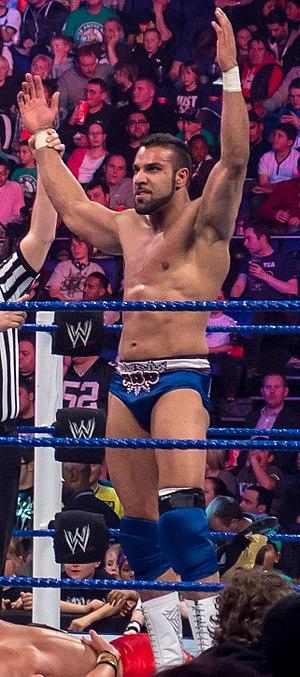
L’édition 2017 de SummerSlam est une manifestation de catch télédiffusée et visible uniquement en paiement à la séance. L'événement, produit par la World Wrestling Entertainment, a eu lieu le 20 août 2017 dans la salle omnisports Barclays Center à Brooklyn, dans l'état de New York. Il s'agit de la trentième édition de SummerSlam, pay-per-view annuel, qui fait partie avec le Royal Rumble, WrestleMania et les Survivor Series du « Big Four » à savoir « les Quatre Grands ». Plusieurs Superstars sont les vedettes de l'affiche officielle.